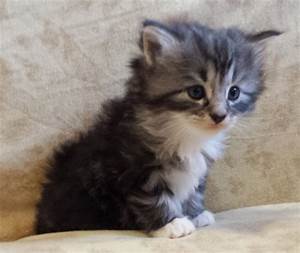
Label: cat